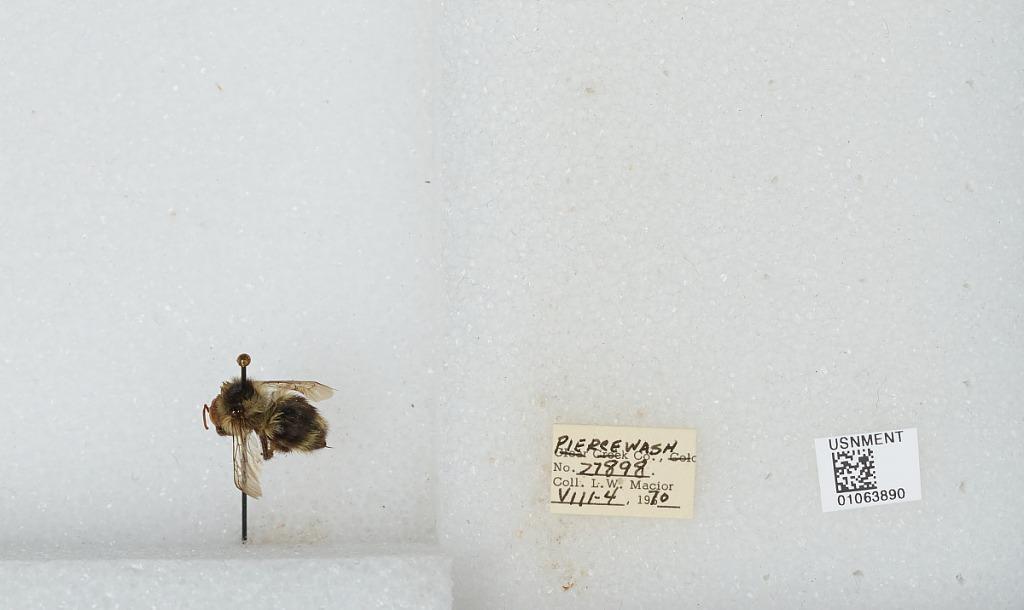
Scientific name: Bombus bifarius nearcticus
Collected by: L. Macior
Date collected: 1970-8-4
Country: United States
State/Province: Washington
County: Pierce
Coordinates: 47.05, -122.12